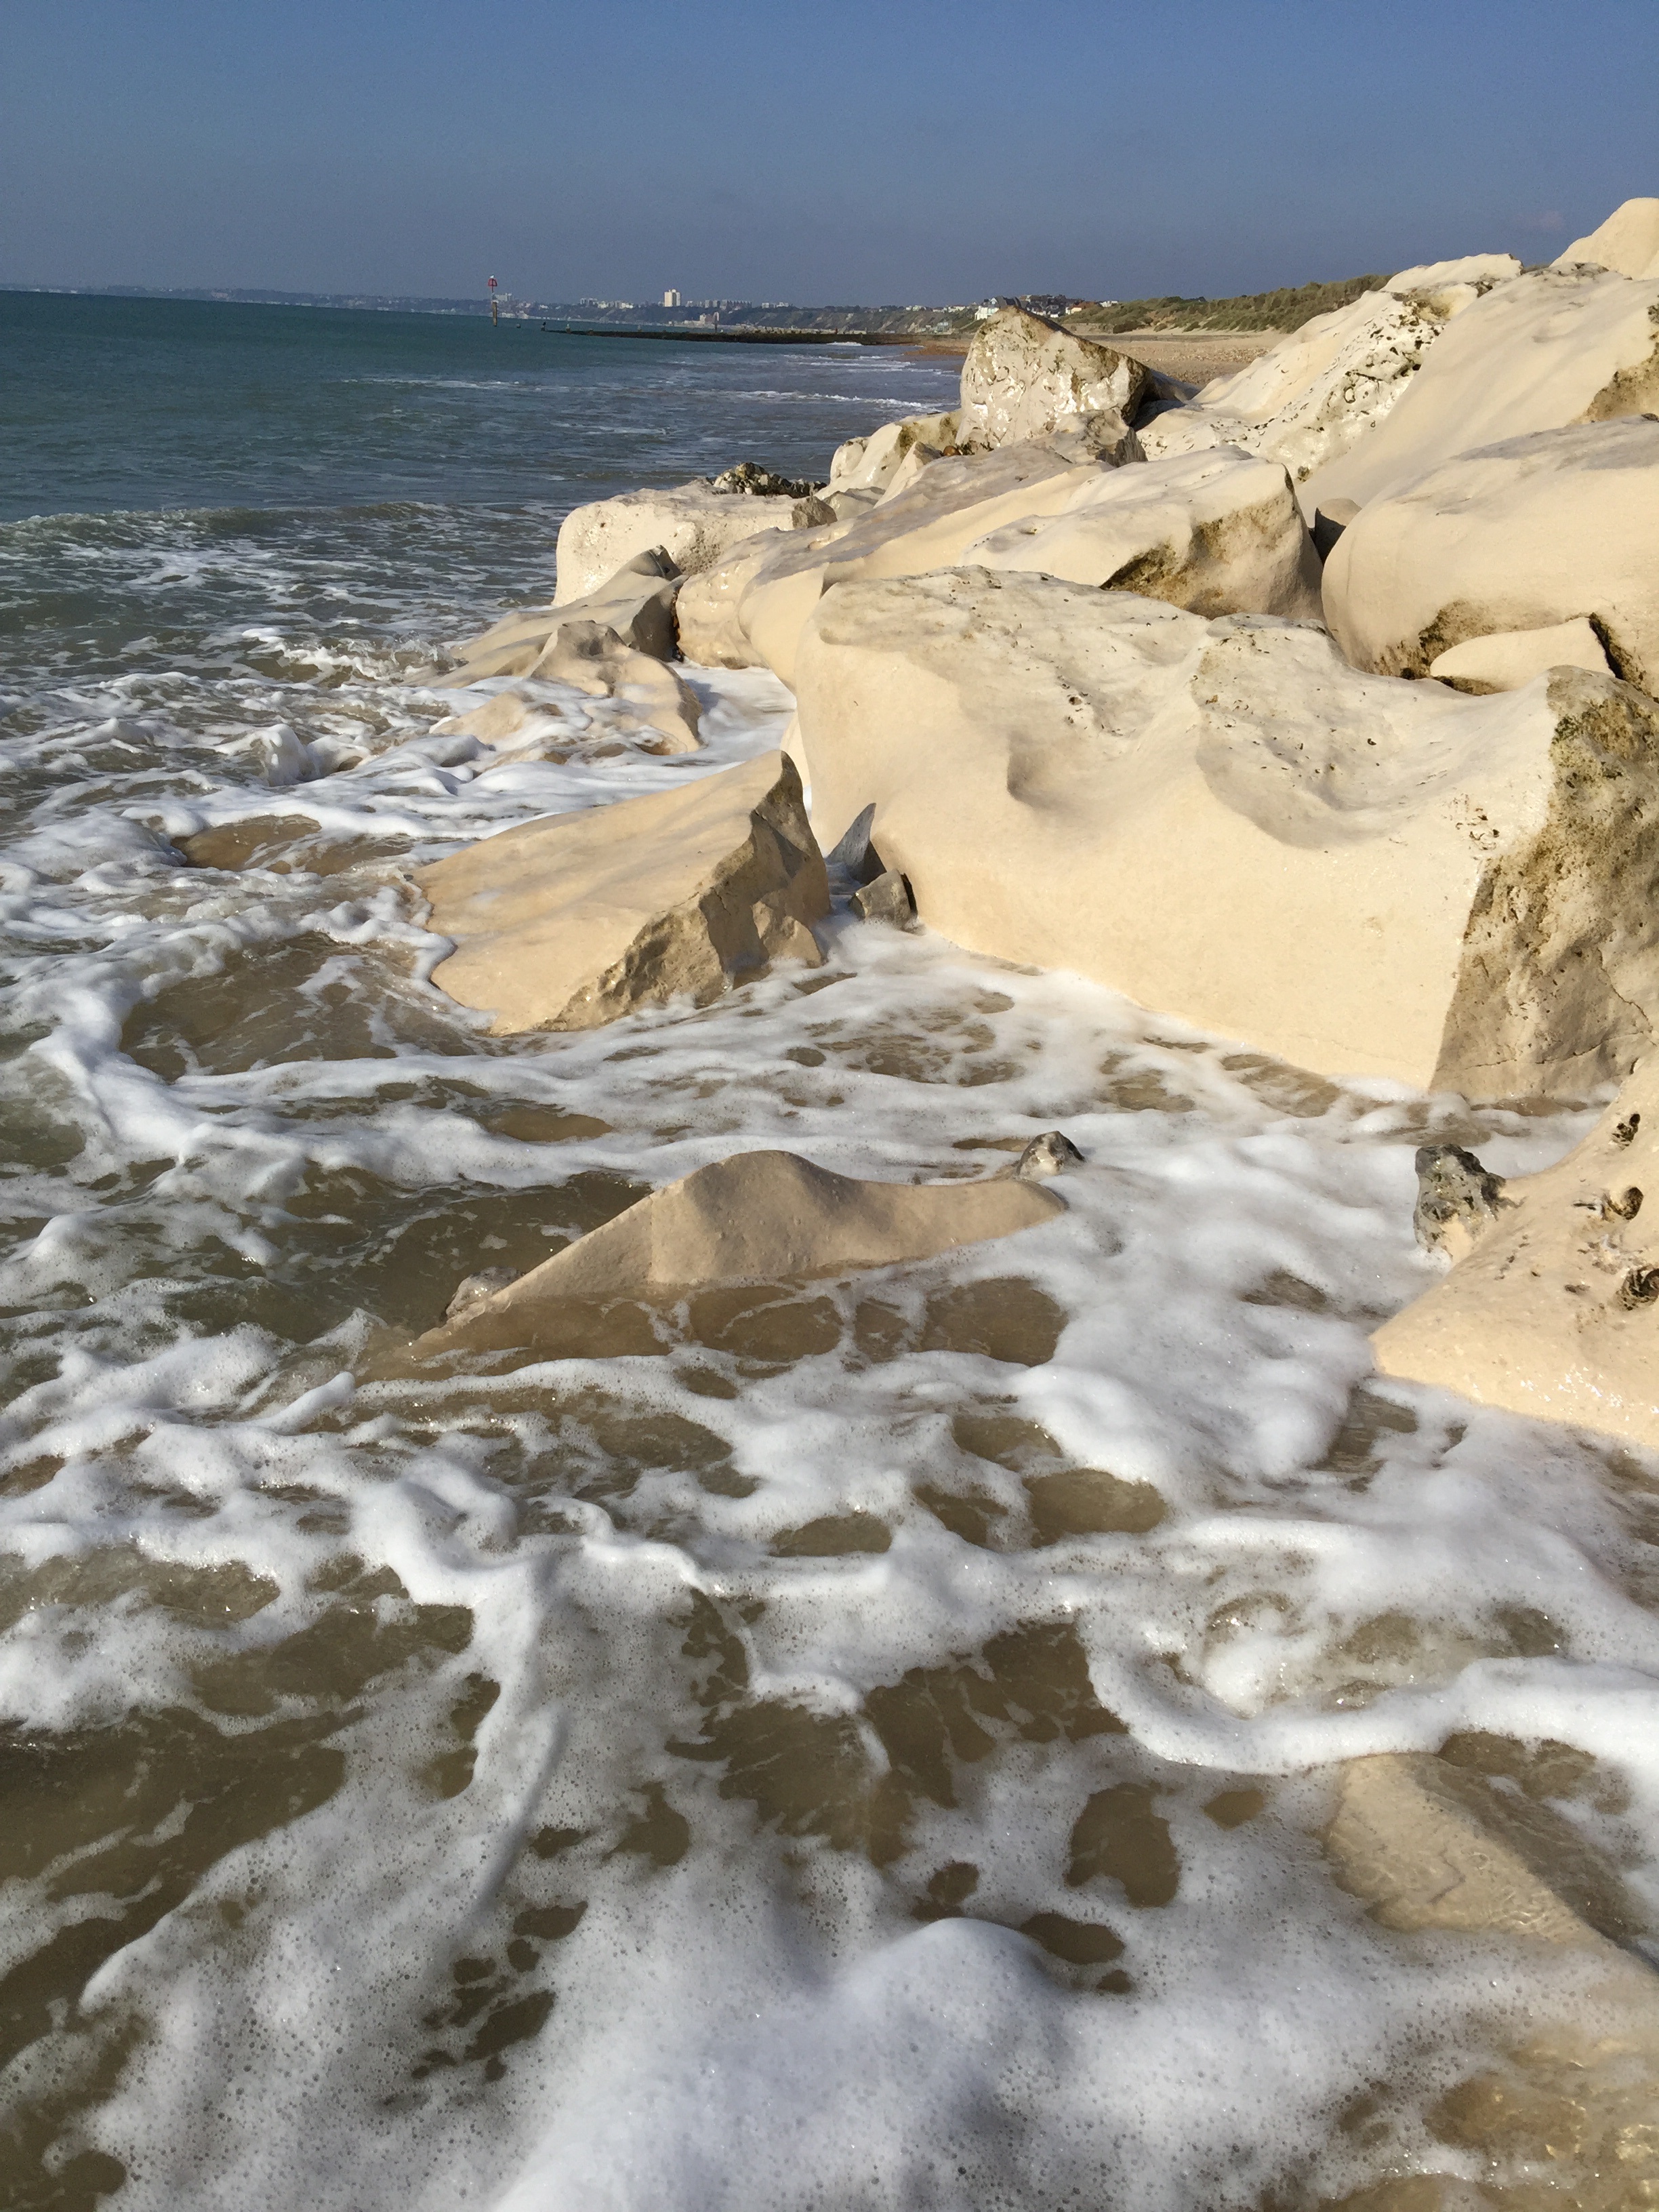
beach, sea, coast, water, sand, rock, ocean, winter, shore, wave, cliff, ice, rapid, terrain, material, body of water, wind wave